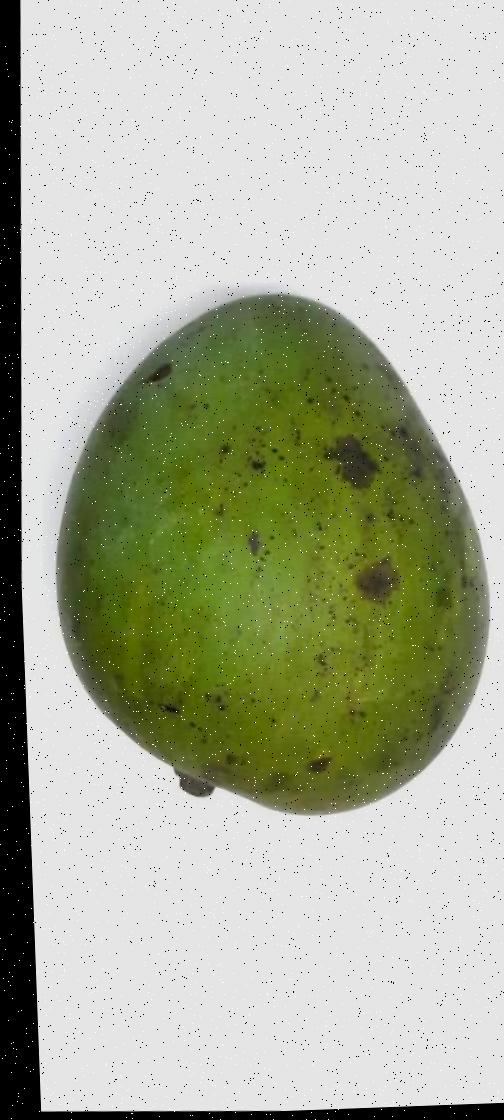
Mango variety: Harivanga